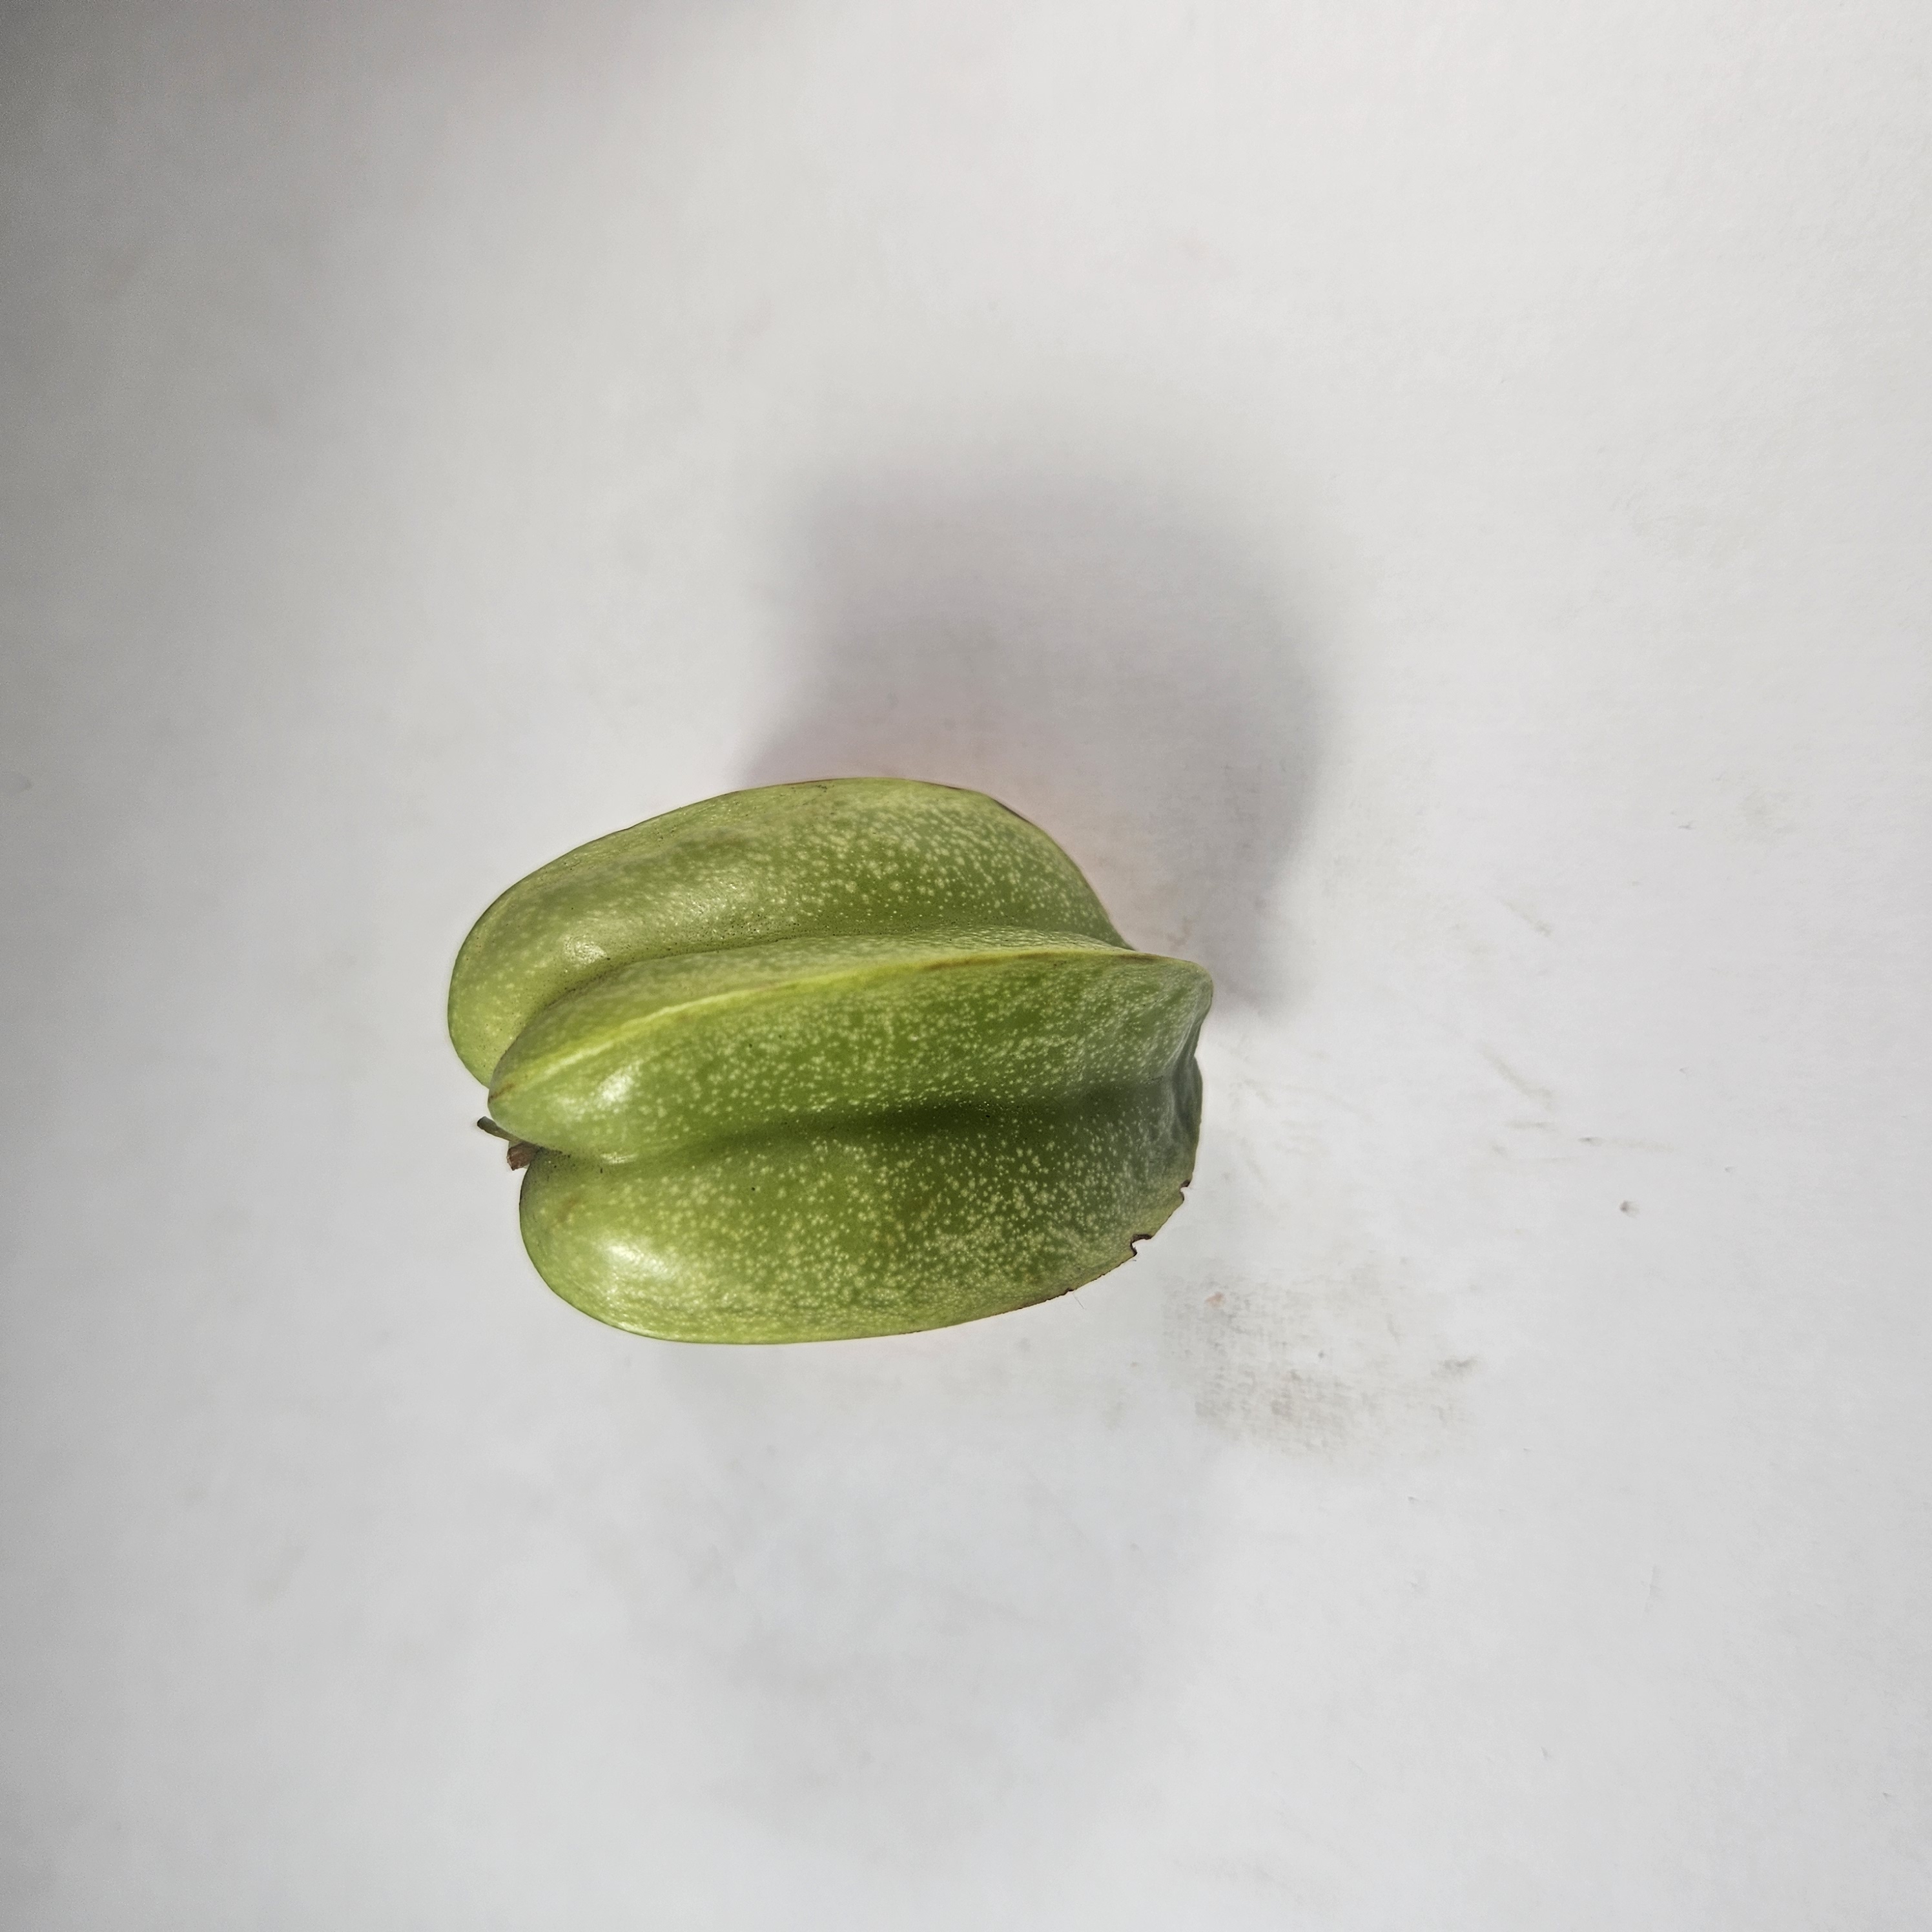
Label: Healthy Fruits